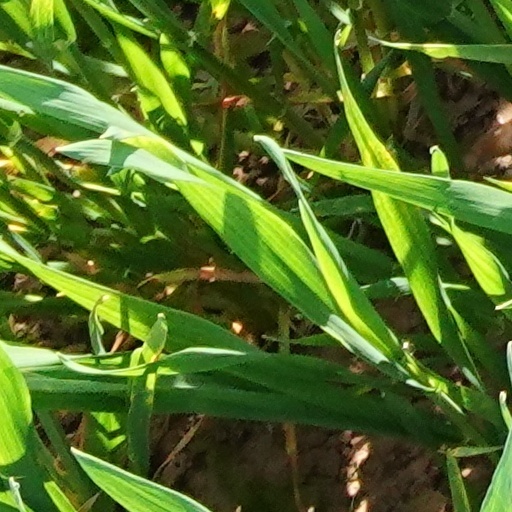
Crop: wheat